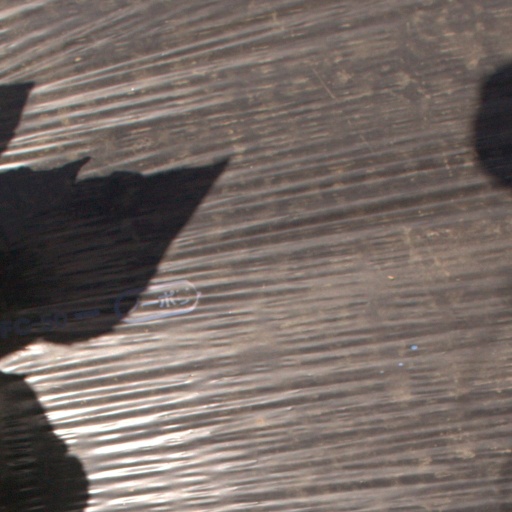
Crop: Jerusalem artichoke